Aktion T4

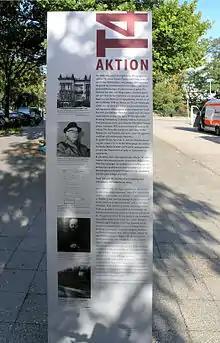
marker (2009) in Berlin

During 1940, rumours of what was taking place spread and many Germans withdrew their relatives from asylums and sanatoria to care for them at home, often with great expense and difficulty. In some places doctors and psychiatrists co-operated with families to have patients discharged or if the families could afford it, transferred them to private clinics beyond the reach of T4. Other doctors "re-diagnosed" patients so that they no longer met the T4 criteria, which risked exposure when Nazi zealots from Berlin conducted inspections. In Kiel, Professor Hans Gerhard Creutzfeldt managed to save nearly all of his patients. Lifton listed a handful of psychiatrists and administrators who opposed the killings; many doctors collaborated, either through ignorance, agreement with Nazi eugenicist policies or fear of the regime.